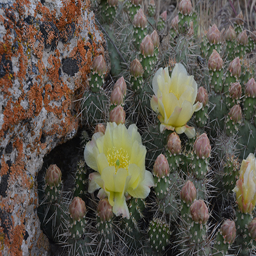
biological species - is blooming out on the rocks .